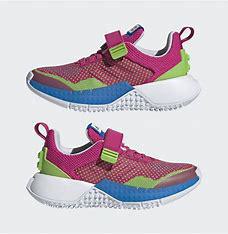
Brand: Adidas
Model: Lego Sport Pro